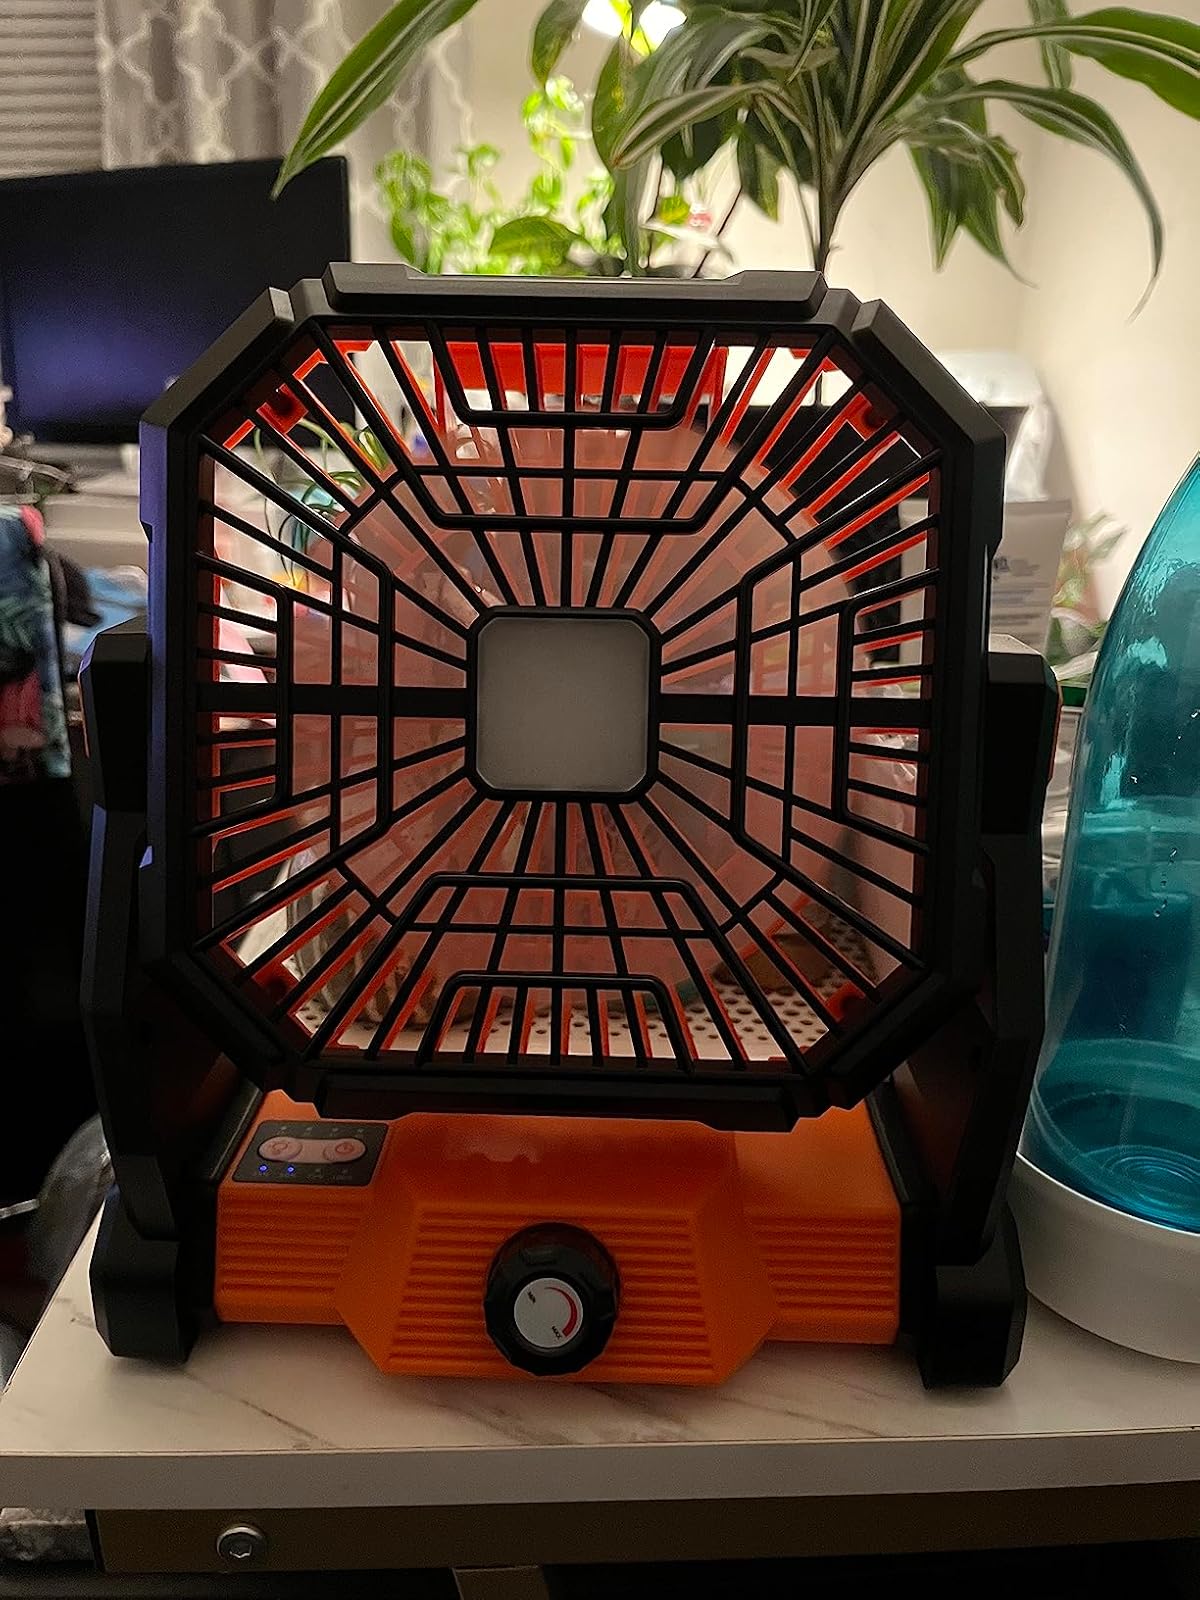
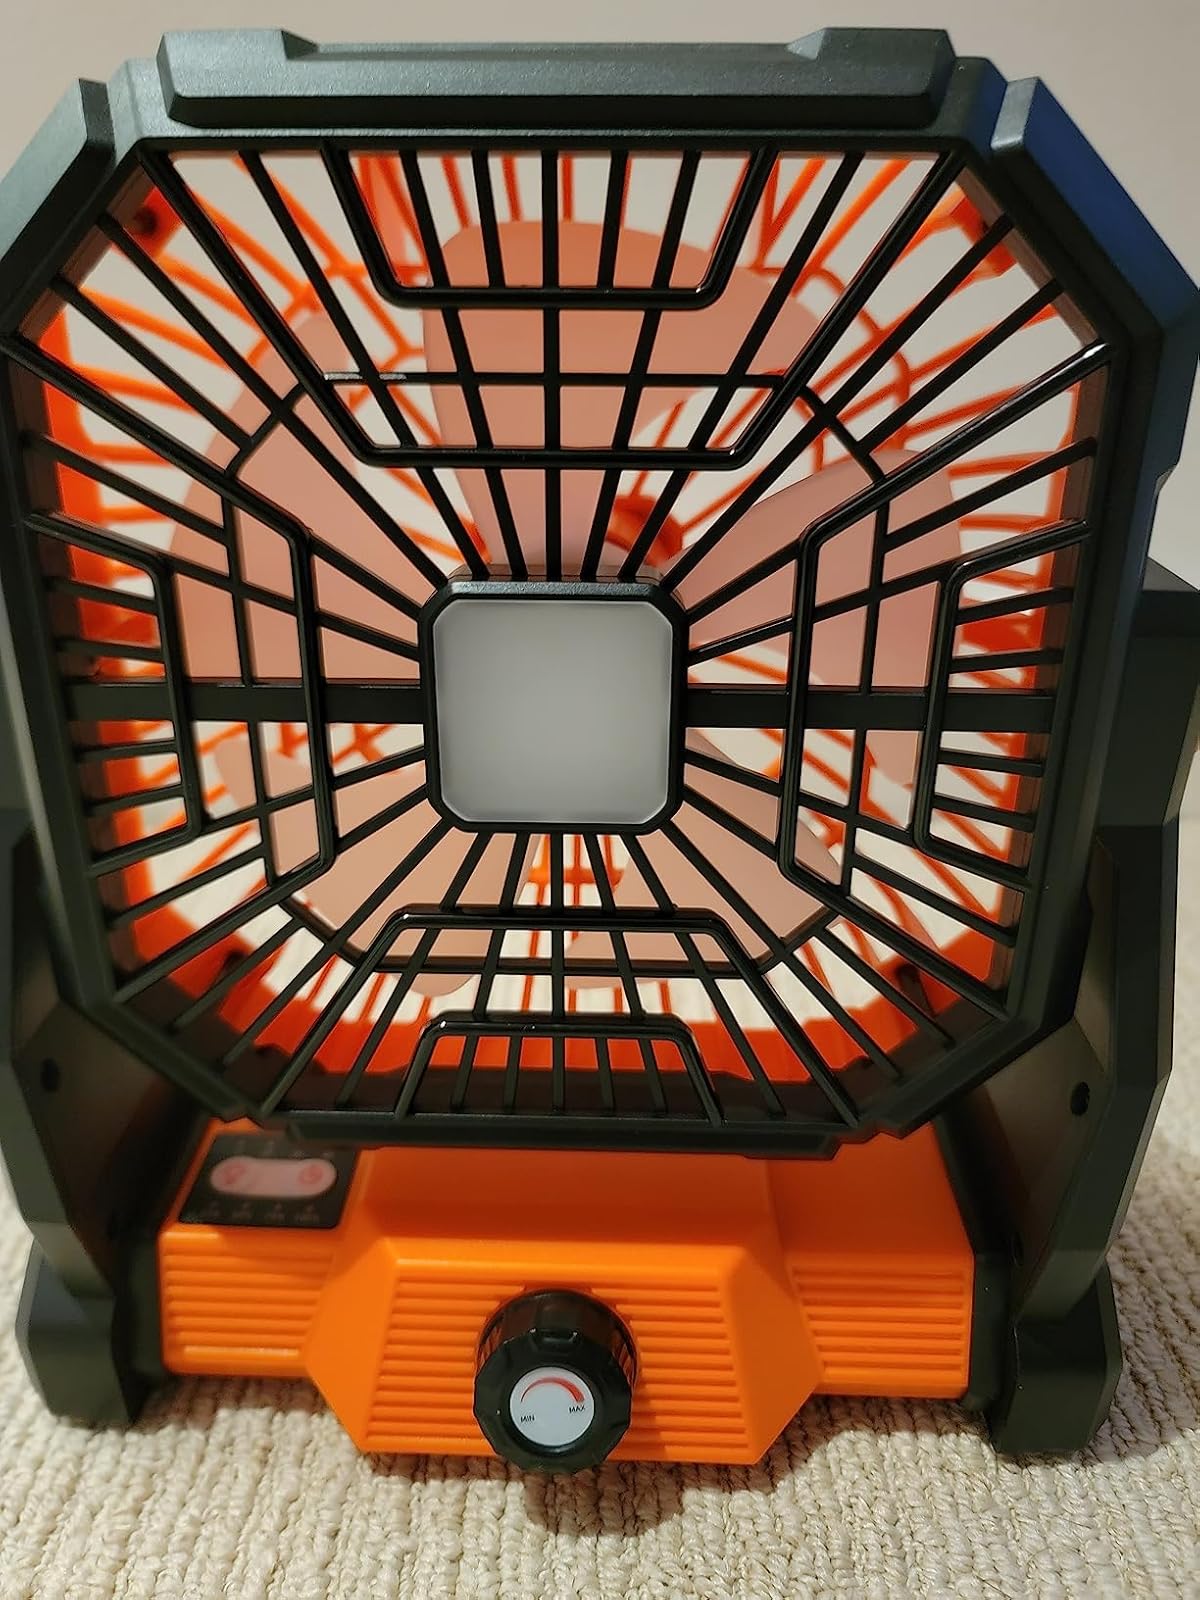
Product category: lantern
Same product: yes